Howard Vernon (Australian actor)

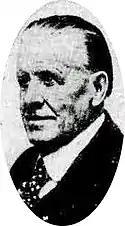
Vernon in later life

Vernon developed a pleasing light tenor voice. In 1872–73, he played in a season of opera bouffes in Australia with the Alice May company. In their production of "Cox and Box", he played Mr. Box. With that company, he then toured New Zealand and India. In 1874, with the Lyster Opera Company, he was successful as Myles na Coppaleen in a production of "The Lily of Killarney".